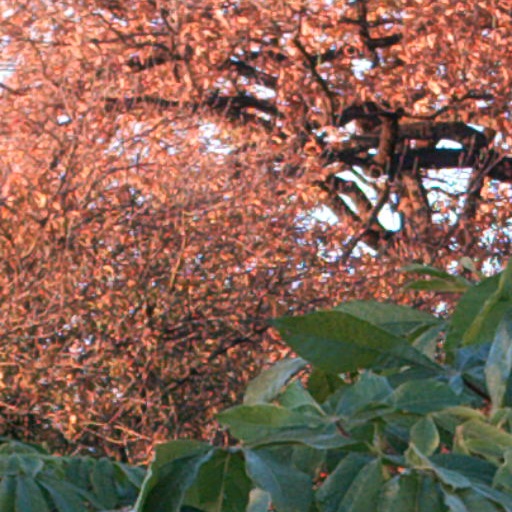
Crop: cassava